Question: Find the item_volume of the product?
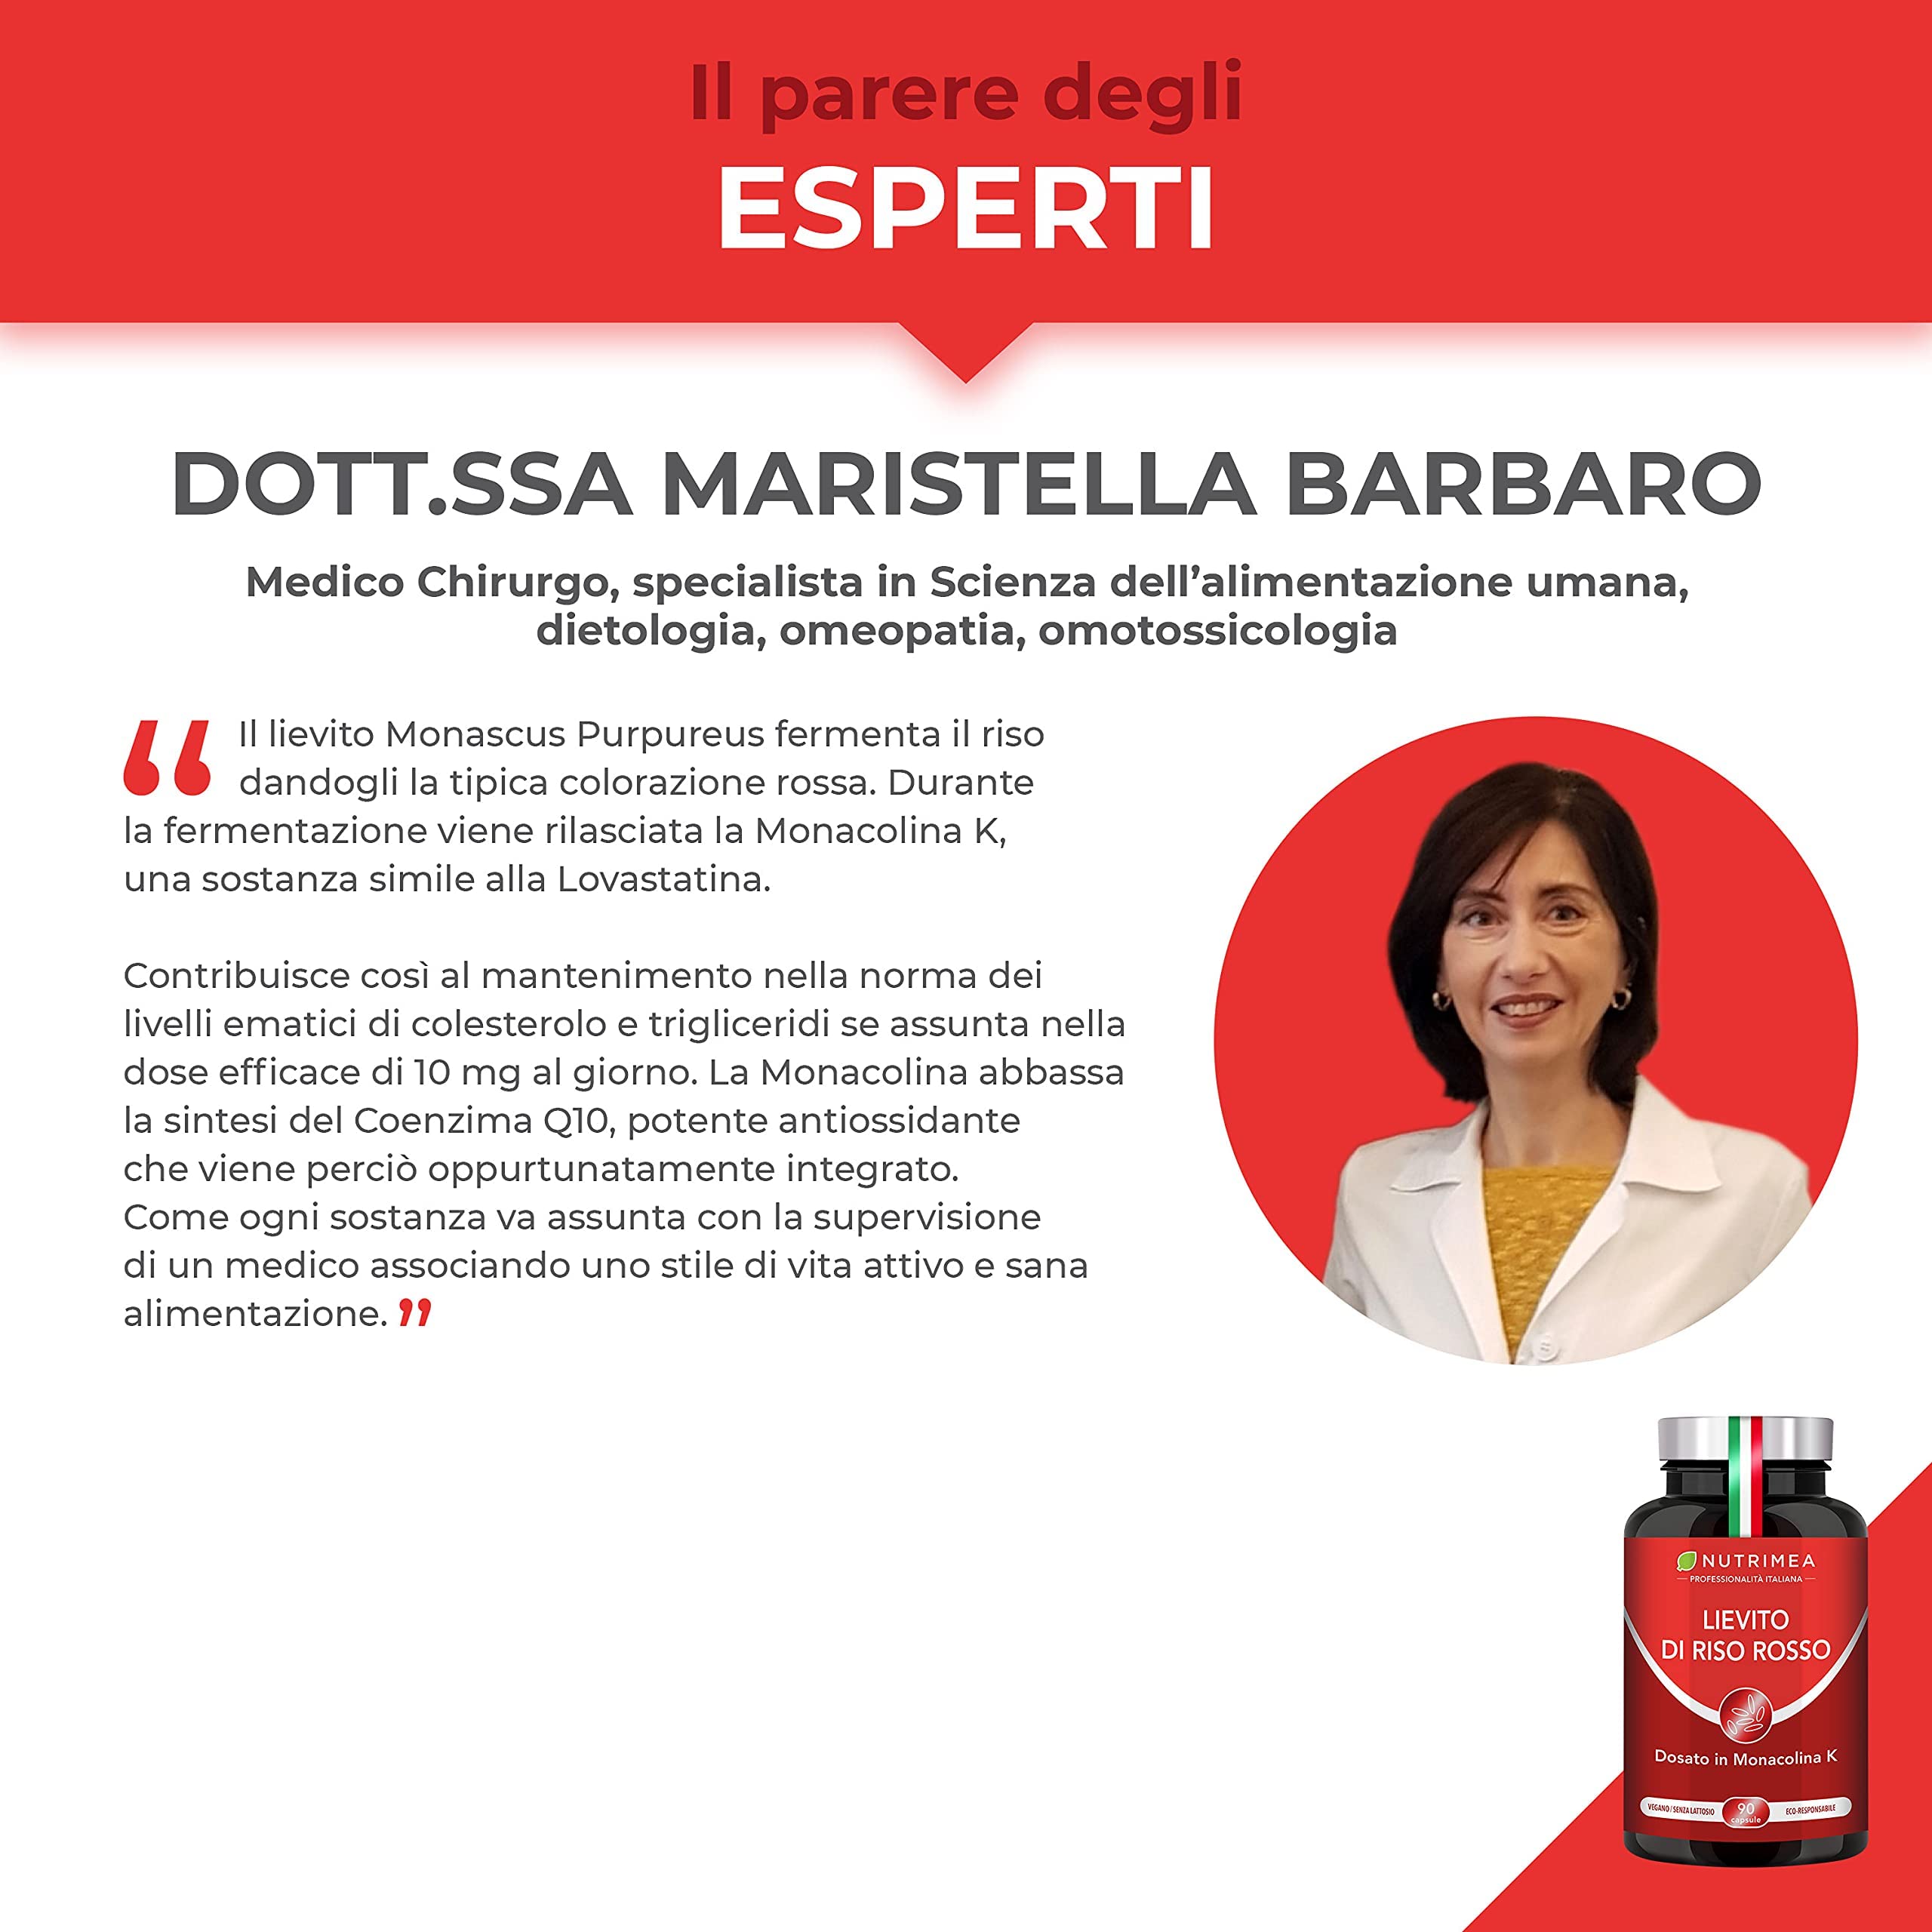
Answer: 10.0 gallon